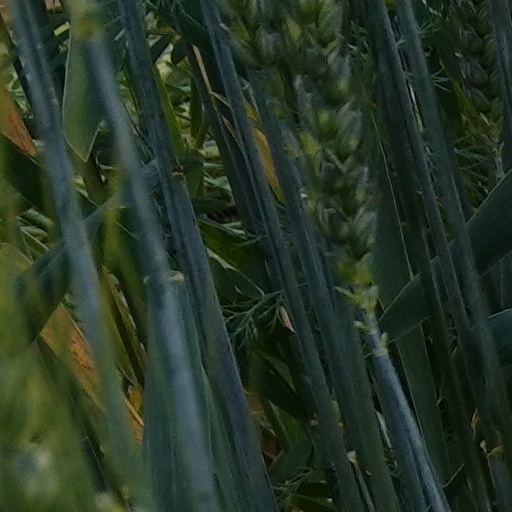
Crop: wheat